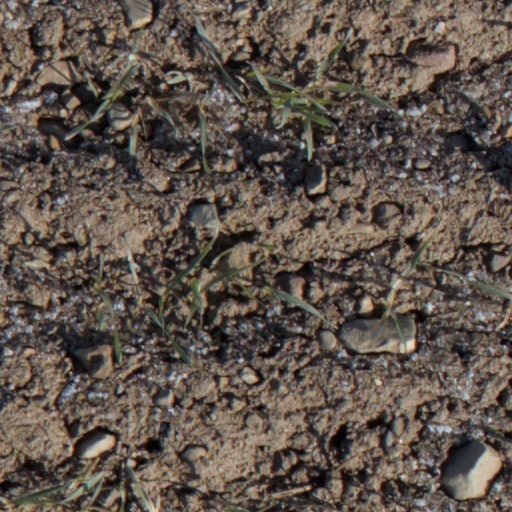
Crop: wheat